Cory Booker 2020 presidential campaign

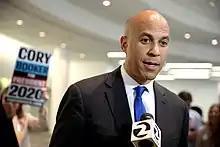
Booker speaking with the media after delivering a speech to the California Democratic Party State Convention in 2019.

In May 2012, Booker defended Bain Capital's record and criticized Obama's attack on private equity. In response, the Republican National Committee created a petition called "I Stand With Cory Booker".